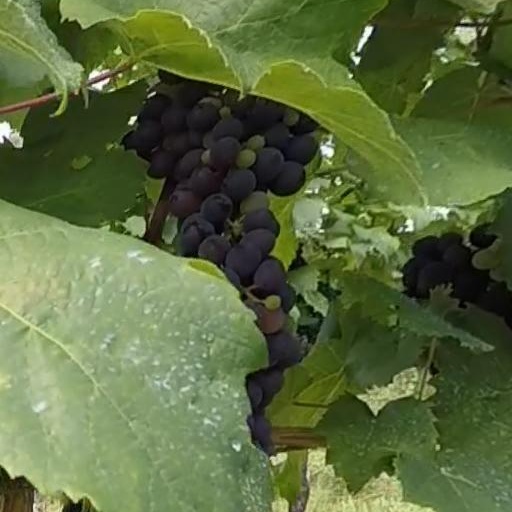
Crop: grape